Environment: lab
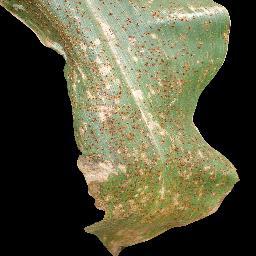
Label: common_rust